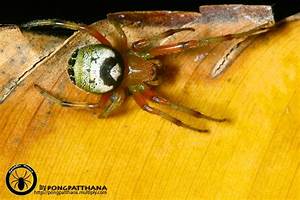
Label: ragno